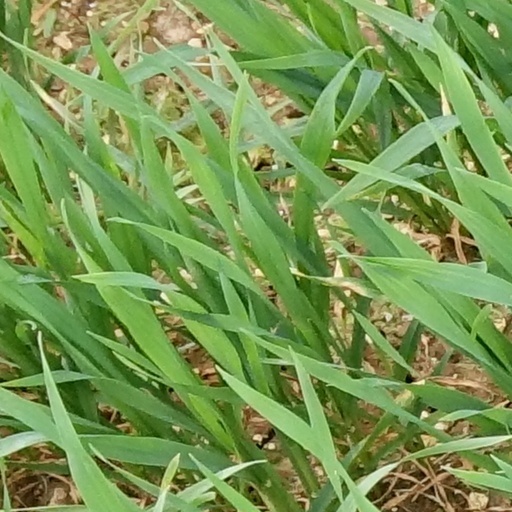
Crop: wheat